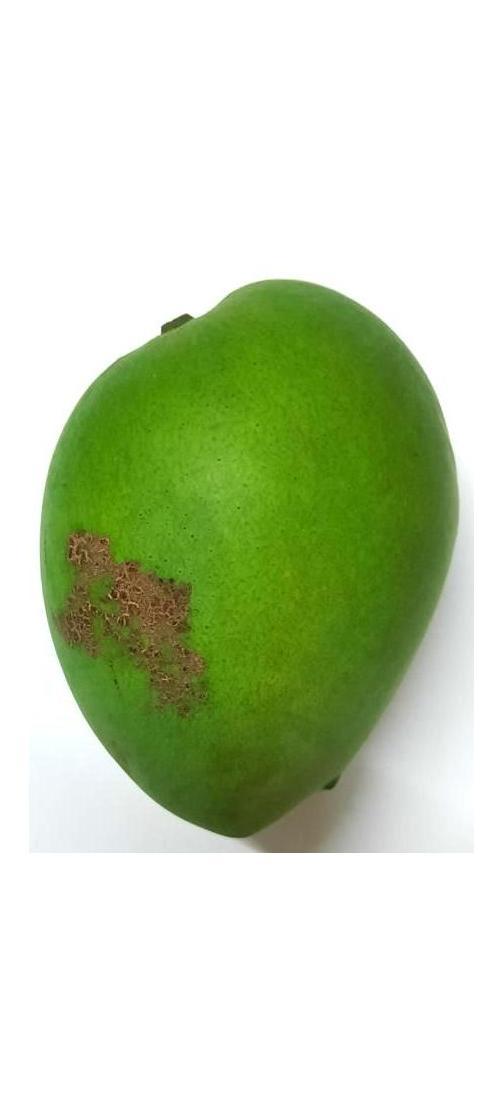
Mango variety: Harivanga